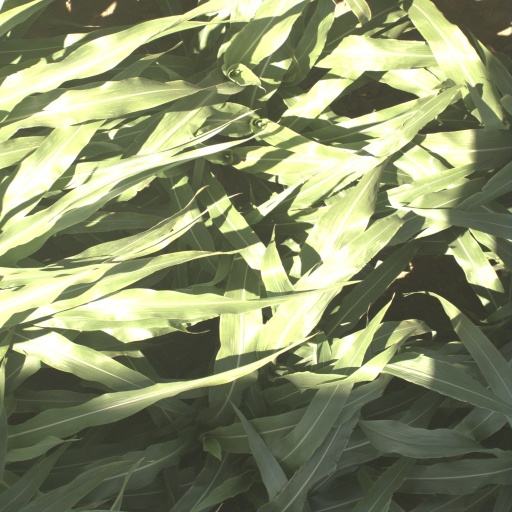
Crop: sorghum